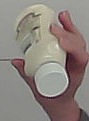
Product: heinz_mayo